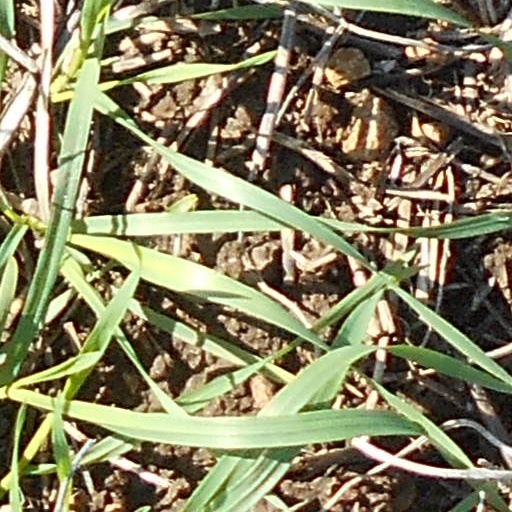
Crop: wheat